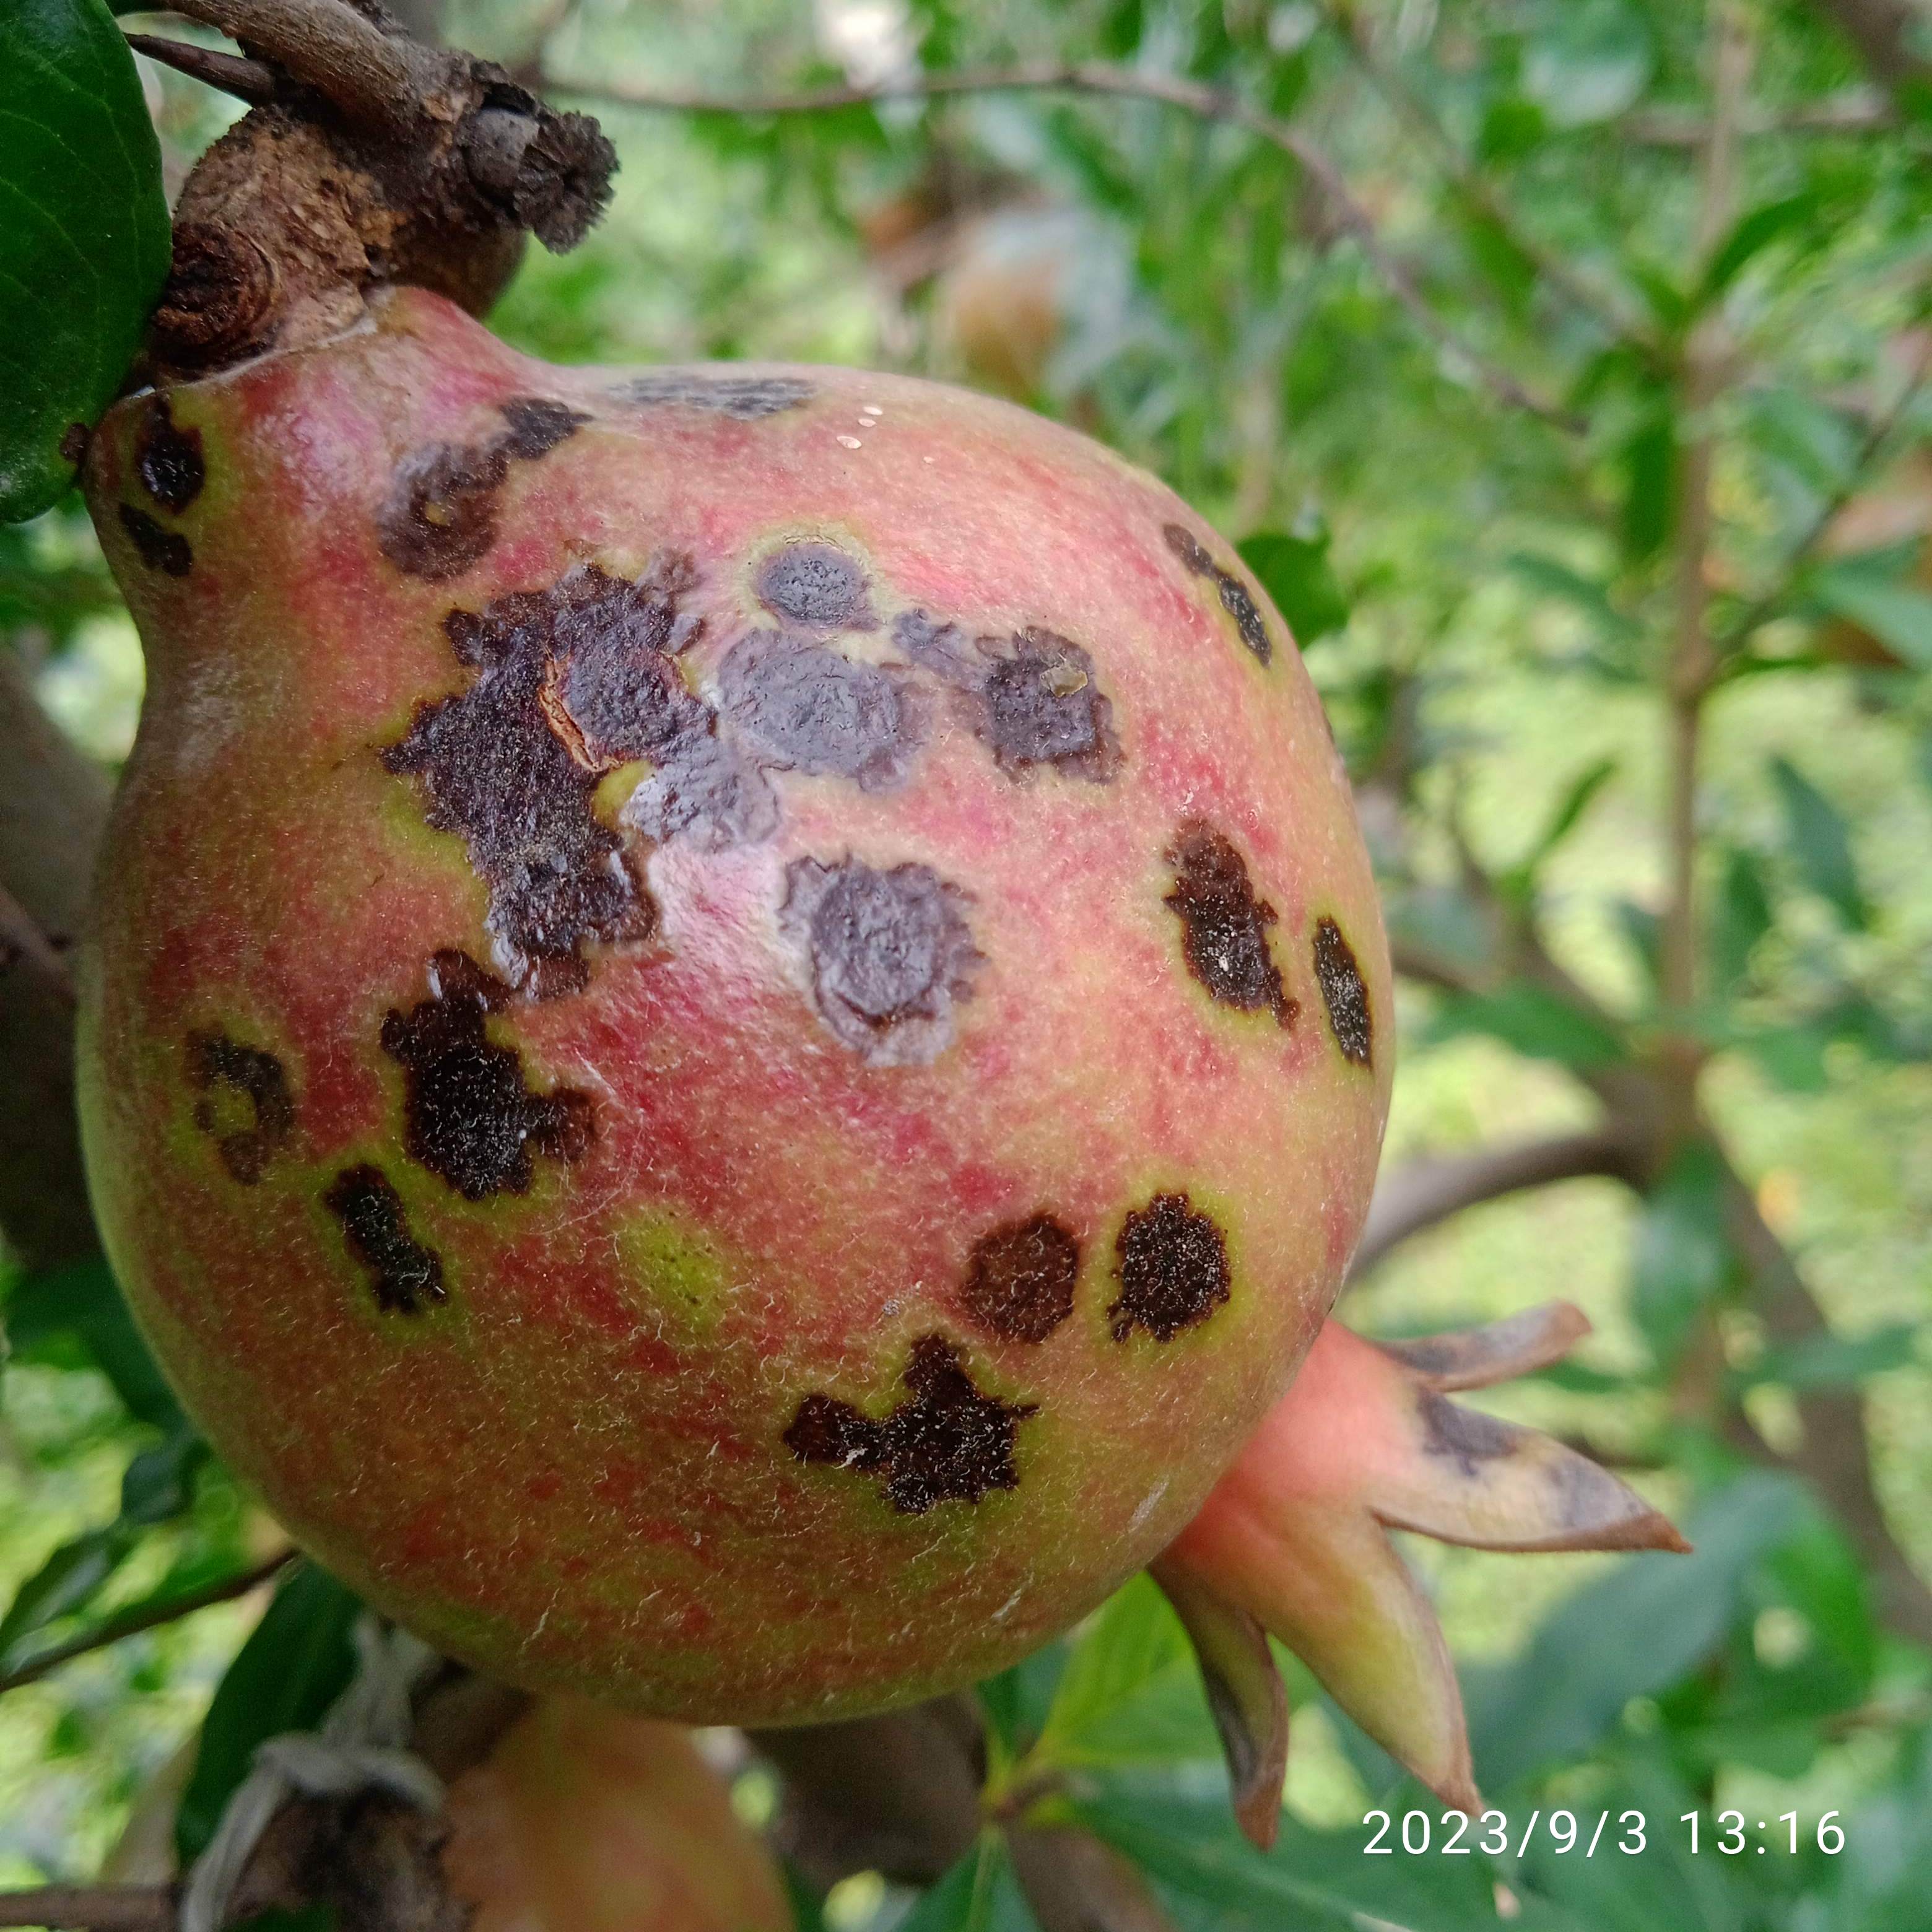
Label: Anthracnose